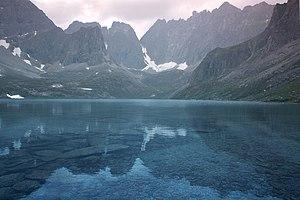
Zapovednik est le terme employé pour décrire, dans les anciennes républiques soviétiques, les aires naturelles protégées, avec pour objectif de les conserver « éternellement vierges ». Il s’agit du plus haut degré de protection environnementale et concerne des zones strictement protégées et dont l’accès au public est restreint.